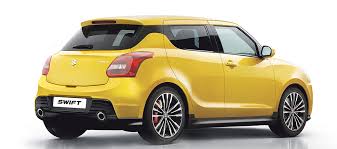
Label: noambulance